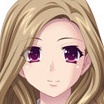
Portrait style: Anime Portrait